Rajakeeya Chadarangam

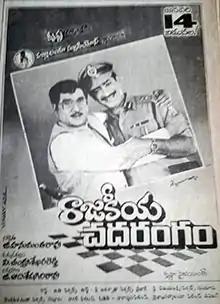
Theatrical release poster

Rajakeeya Chadarangam is a 1989 Telugu-language action film, produced by G. Hanumantha Rao, G. Adiseshagiri Rao under the Padmalaya Studios banner, presented by Krishna and directed by P. Chandrasekhara Reddy. It stars Akkineni Nageswara Rao, Krishna and Sujatha, with music composed by Raj–Koti. The film was a remake of the Malayalam film "August 1" (1988), itself loosely based on the 1971 British novel "The Day of the Jackal", by Frederick Forsyth.